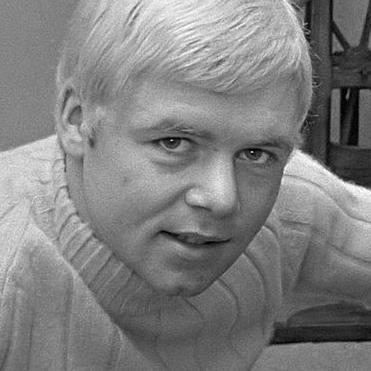
Age: 22